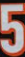
Number: 5